Tryon Palace

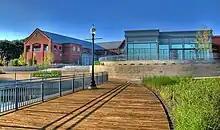
North Carolina History Center

In October 2010, Tryon Palace opened the North Carolina History Center, a facility on six acres. It features interactive technology and living history programs. The new building contains two major museums – the Pepsi Family Center and the Regional History Museum, a museum store, two orientation rooms and a larger programming space usable as classrooms, a 200-seat state-of-the-art performing arts hall, a waterfront café, and program and administrative space.